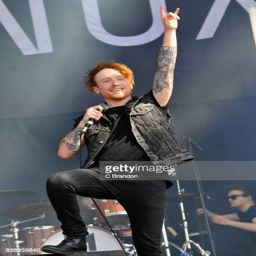
musician of artist performs on stage during day of festival